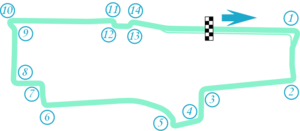
Le ePrix de Montréal est l'épreuve canadienne comptant pour le championnat du monde de Formule E. Elle a eu lieu pour la première et seule fois les 29 et 30 juillet 2017 à Montréal.
Le circuit urbain de Montréal est un circuit automobile temporaire empruntant les rues de Montréal. Il a accueilli à une seule reprise l'ePrix de Montréal comptant pour le championnat de Formule E FIA.